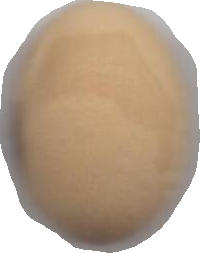
Variety: Anjasmoro